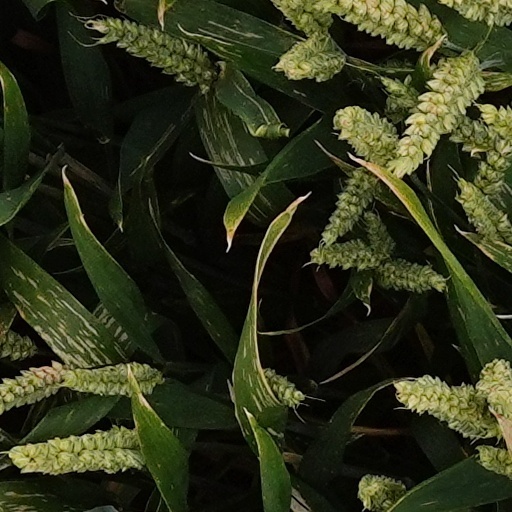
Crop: wheat